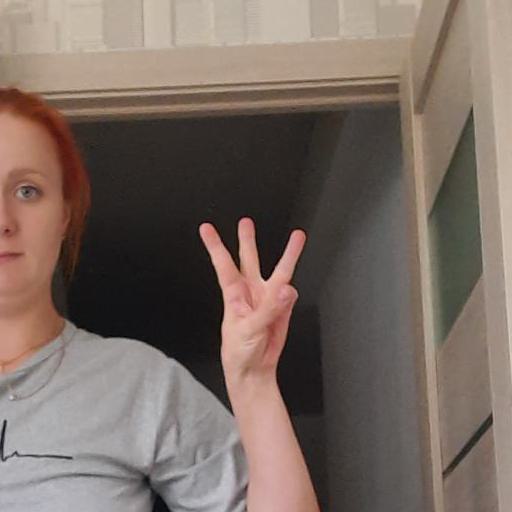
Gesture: three